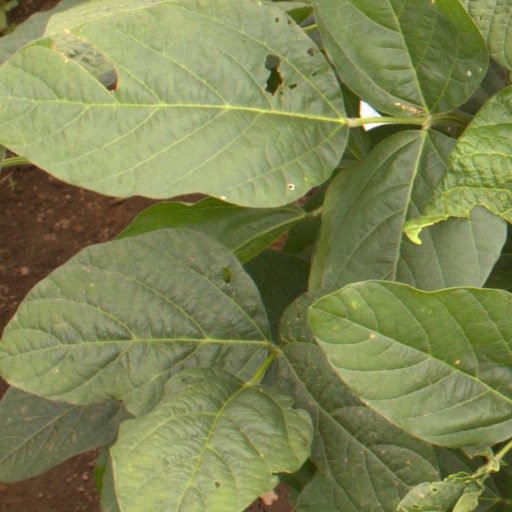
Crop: soybean